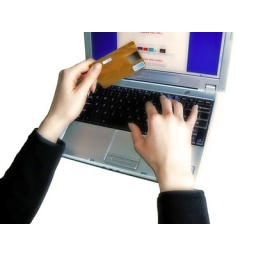
Shopping over the Internet, female hands holding credit card and typing order on a laptop keyboard